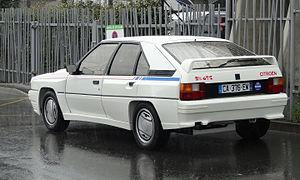
La Citroën BX est une automobile produite par le constructeur français Citroën à 2 315 739 exemplaires entre 1982 et 1994. Située dans la gamme Citroën entre la Citroën AX et la CX, la BX est dévoilée aux pieds de la Tour Eiffel et lancée au Salon de l'Automobile de Paris en octobre 1982.